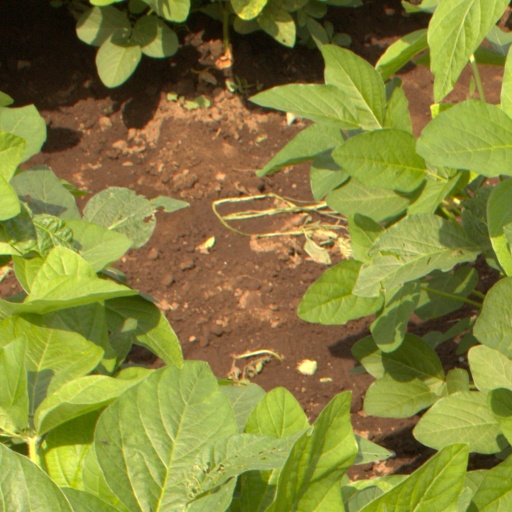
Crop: soybean